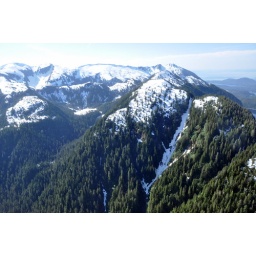
View through the window of a DeHavilland Beaver floatplane flying over Ketchikan, Alaska.